Samuel J. Smith

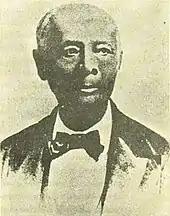
Samuel J. Smith

Samuel Jones Smith (6 July 1820 – 10 October 1909) was a Baptist missionary of Indo-British birth who became well-known as a printer and publisher in Siam (Thailand). He was adopted in Burma by American missionaries John Taylor Jones and his wife Eliza, before the couple took up a new posting in Bangkok in 1833. Smith was sent to be educated in the United States, and returned to Bangkok as a missionary in 1849. In 1869, he left the mission and established a printing house, publishing several newspapers such as The Siam Weekly Advertiser as well as many popular works of Thai literature.